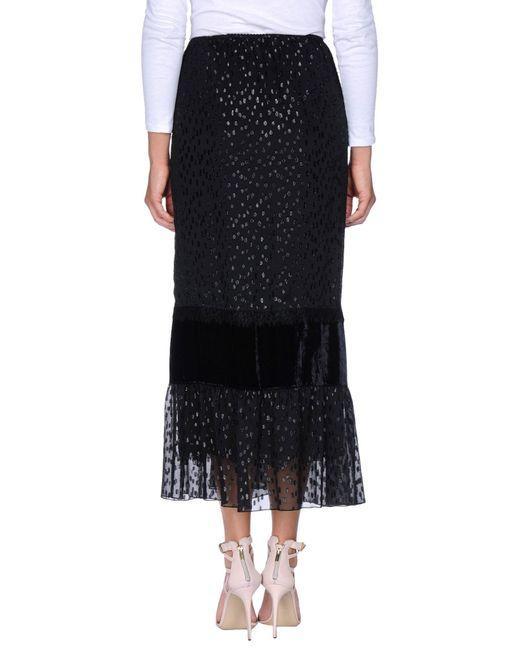
Schwarzes langes Chiffonkleid für Büro- oder Abendgarderobe